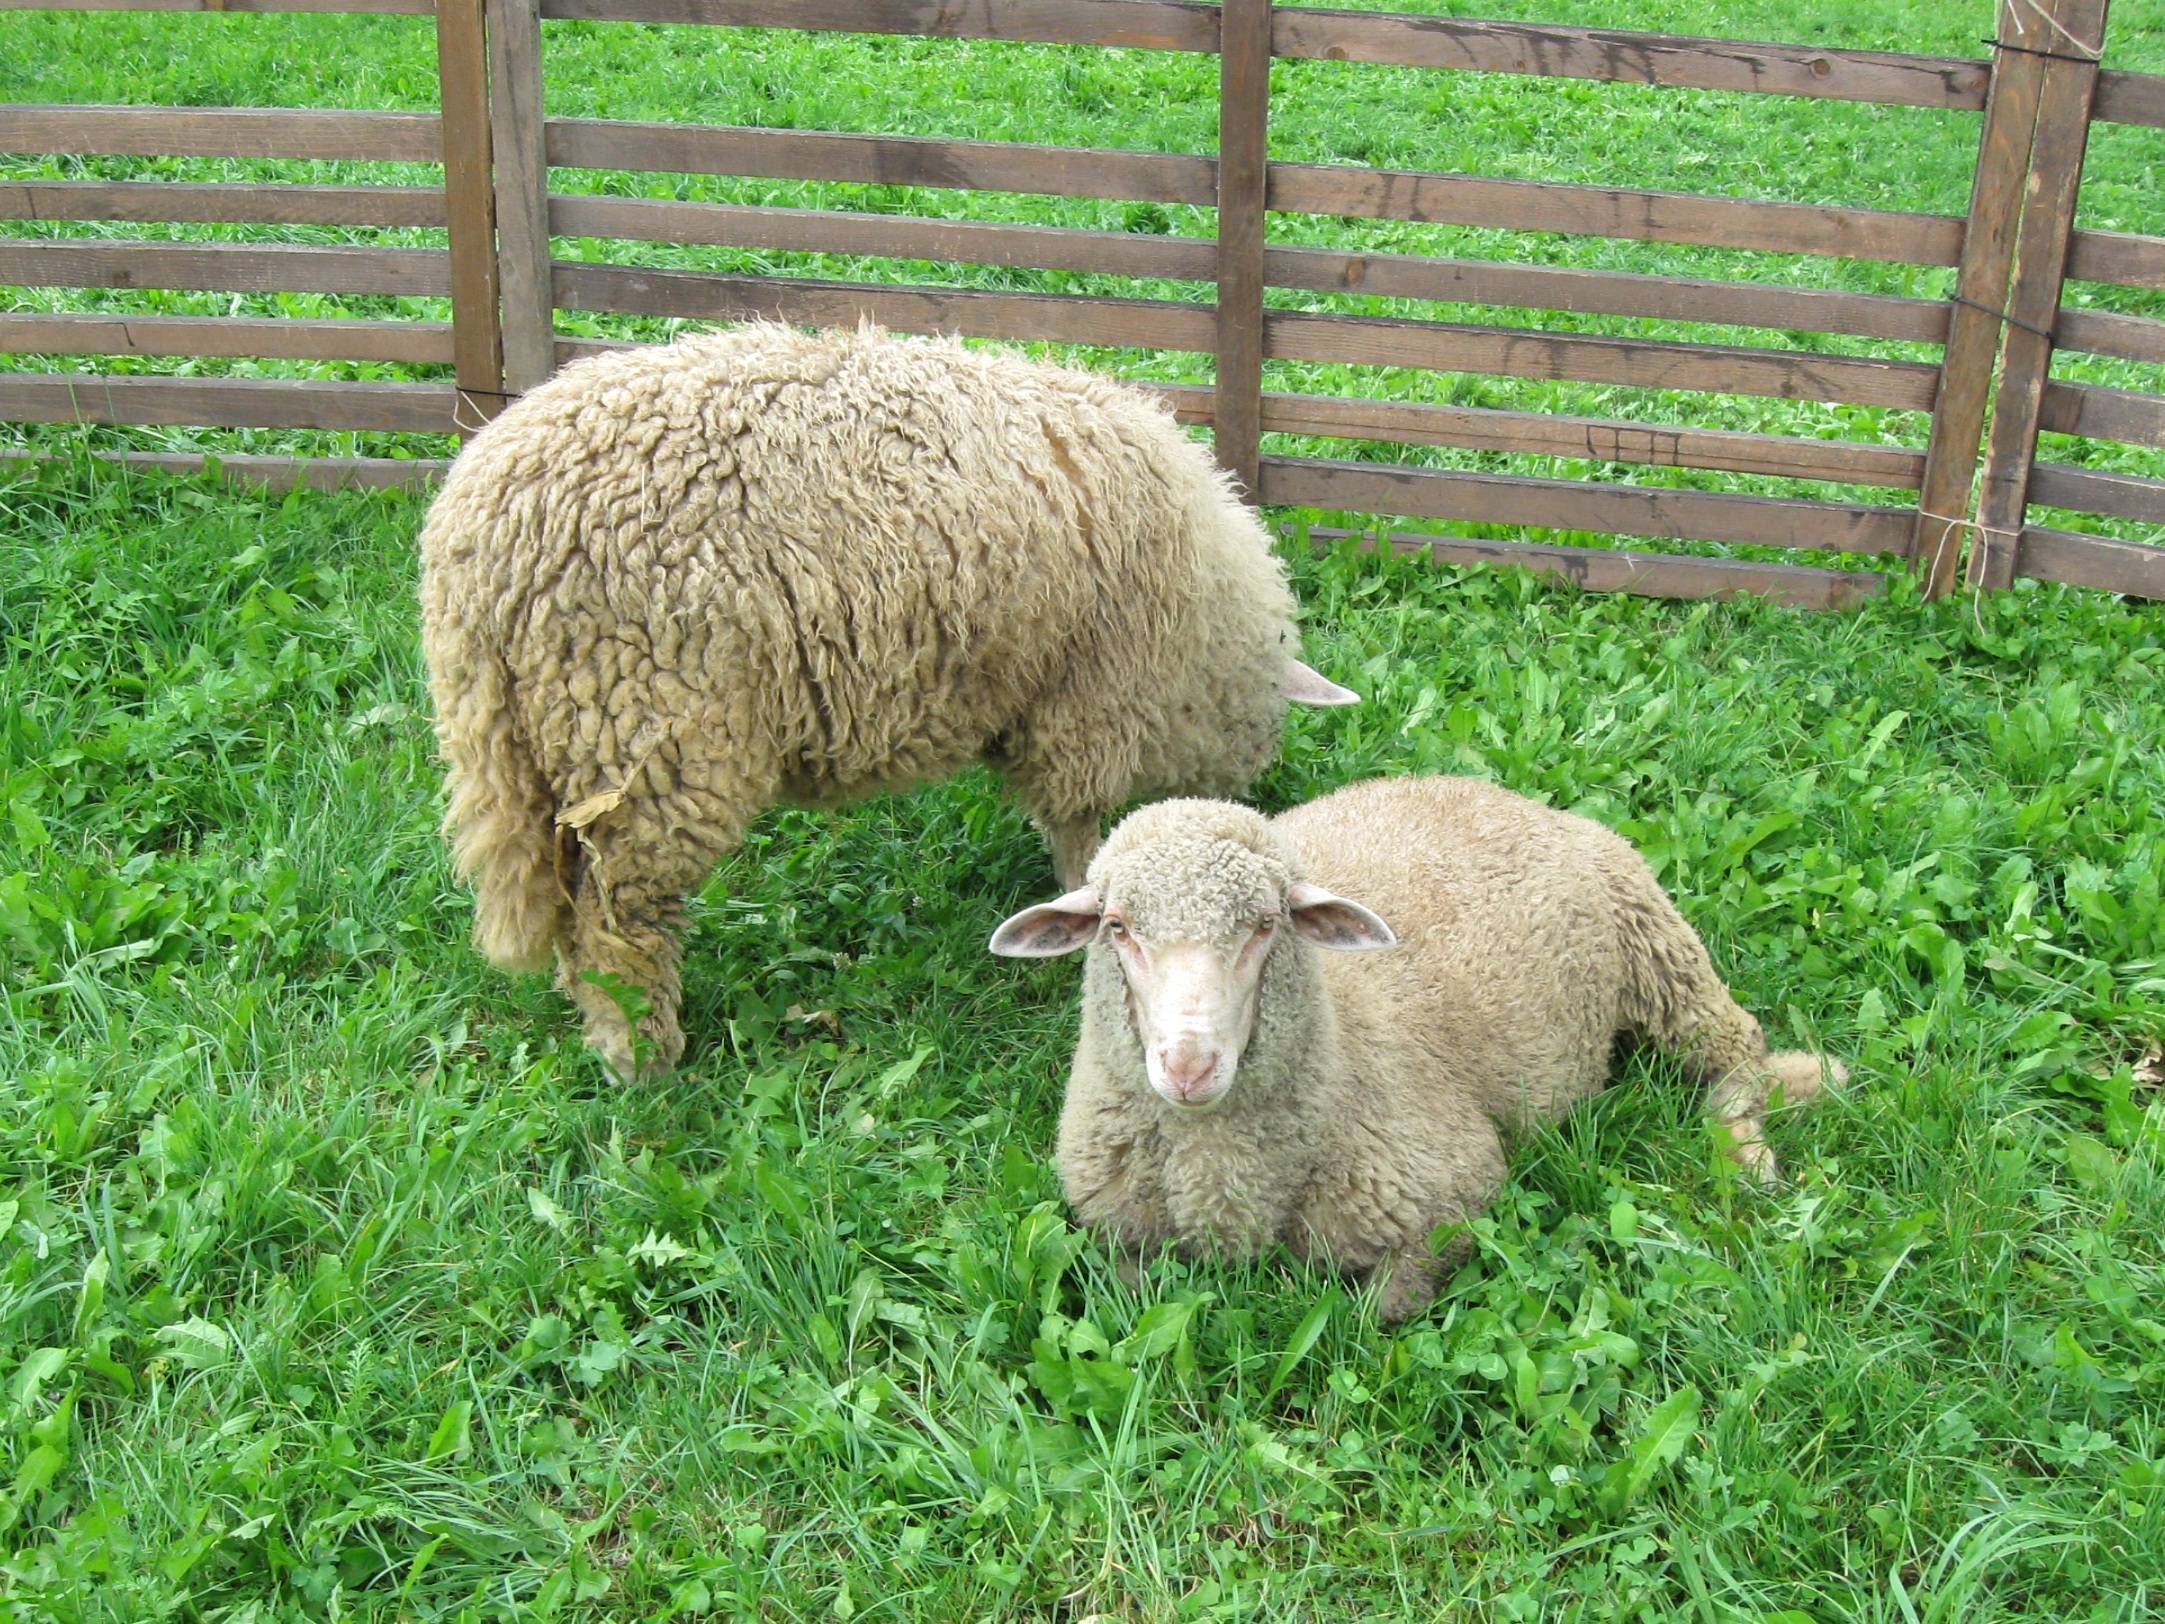
grass, field, farm, animal, pet, pasture, grazing, sheep, mammal, fauna, vertebrate, sheeps, cow goat family